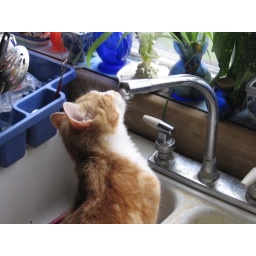
As was Smoke Alarm, Kipling is fascinated by running water, and likes to lick the faucet after the water stops.